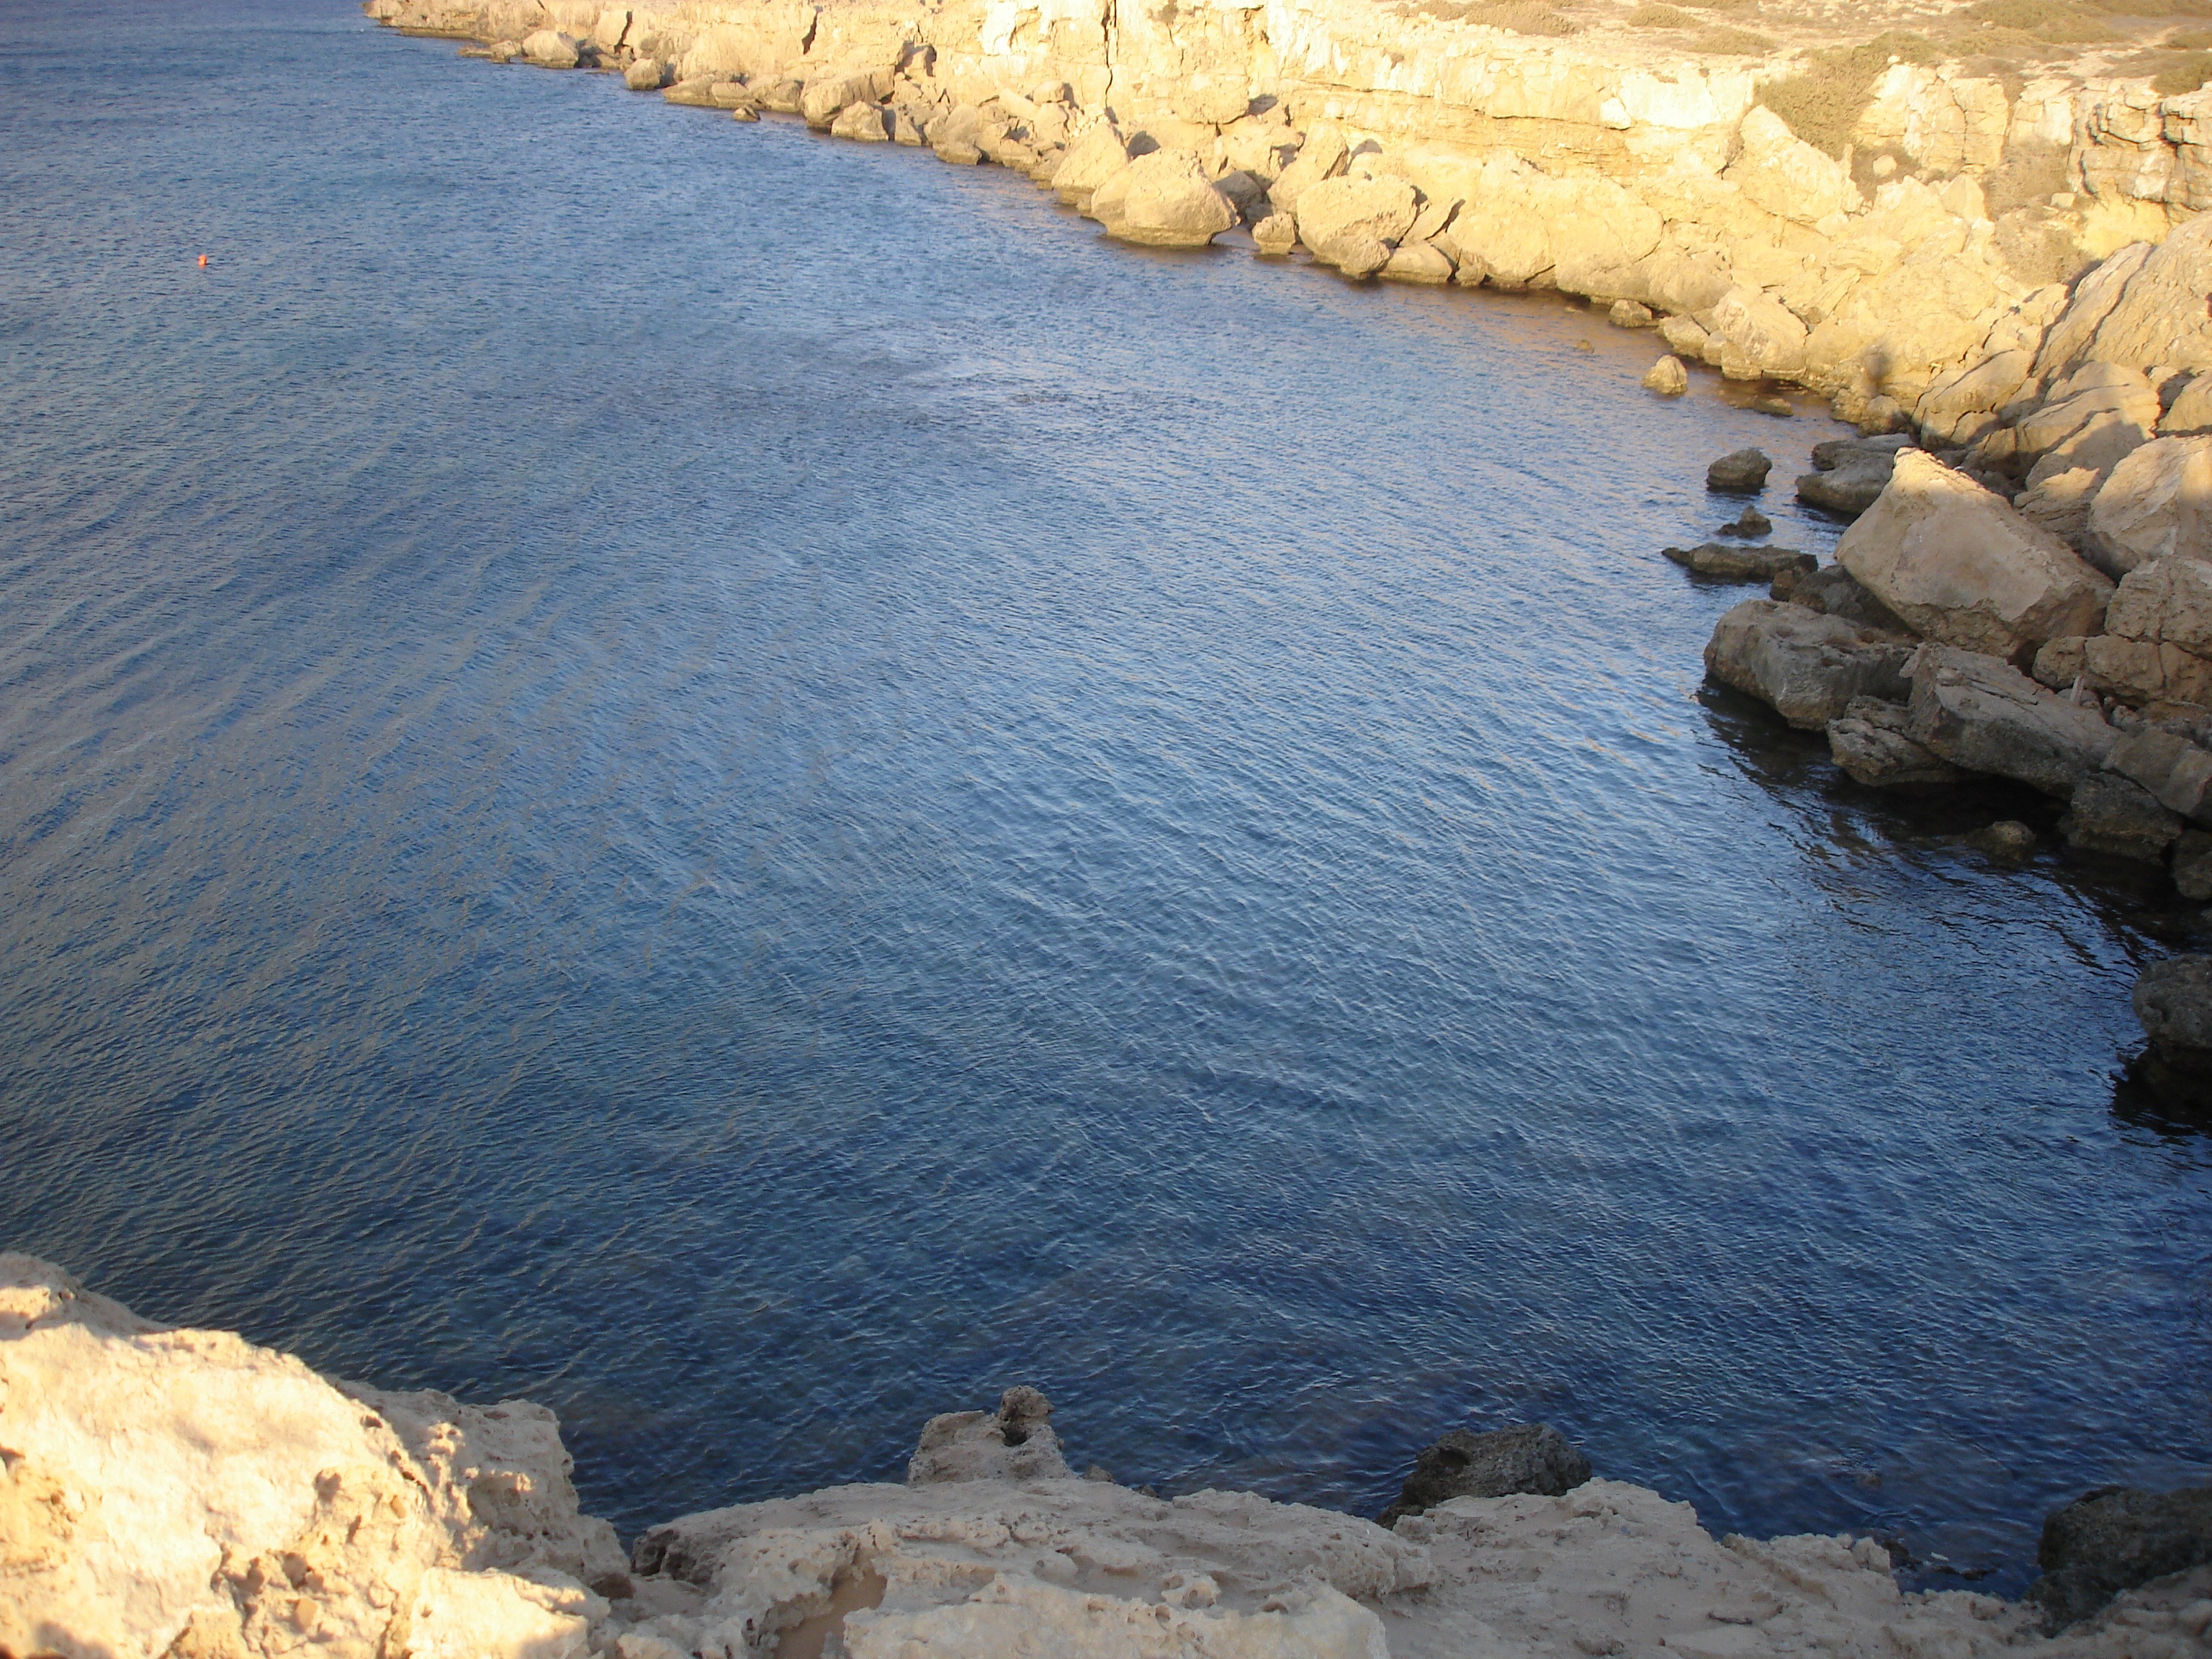
beach, sea, coast, water, nature, rock, ocean, horizon, sky, shore, lake, river, vacation, coastline, cliff, idyllic, reflection, tranquil, peaceful, seascape, scenery, holiday, calm, island, blue, reservoir, terrain, body of water, rocks, relaxation, geology, exotic, wadi